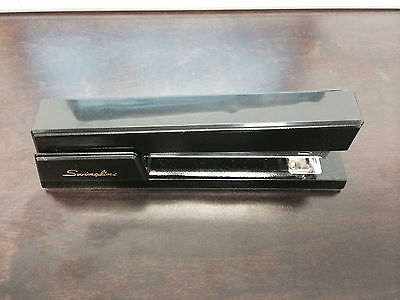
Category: stapler